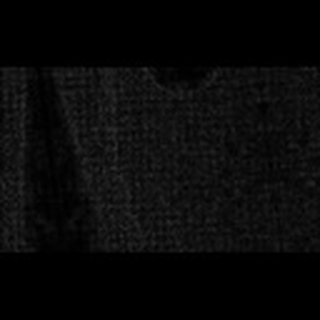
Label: cotton_army_worm